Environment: real
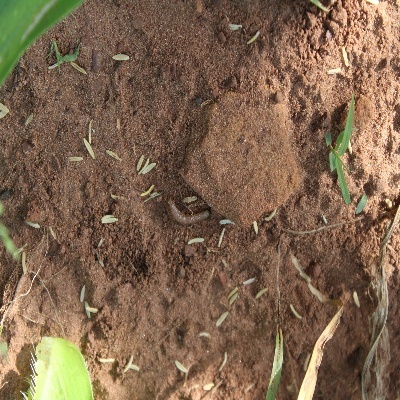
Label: fall_armyworm